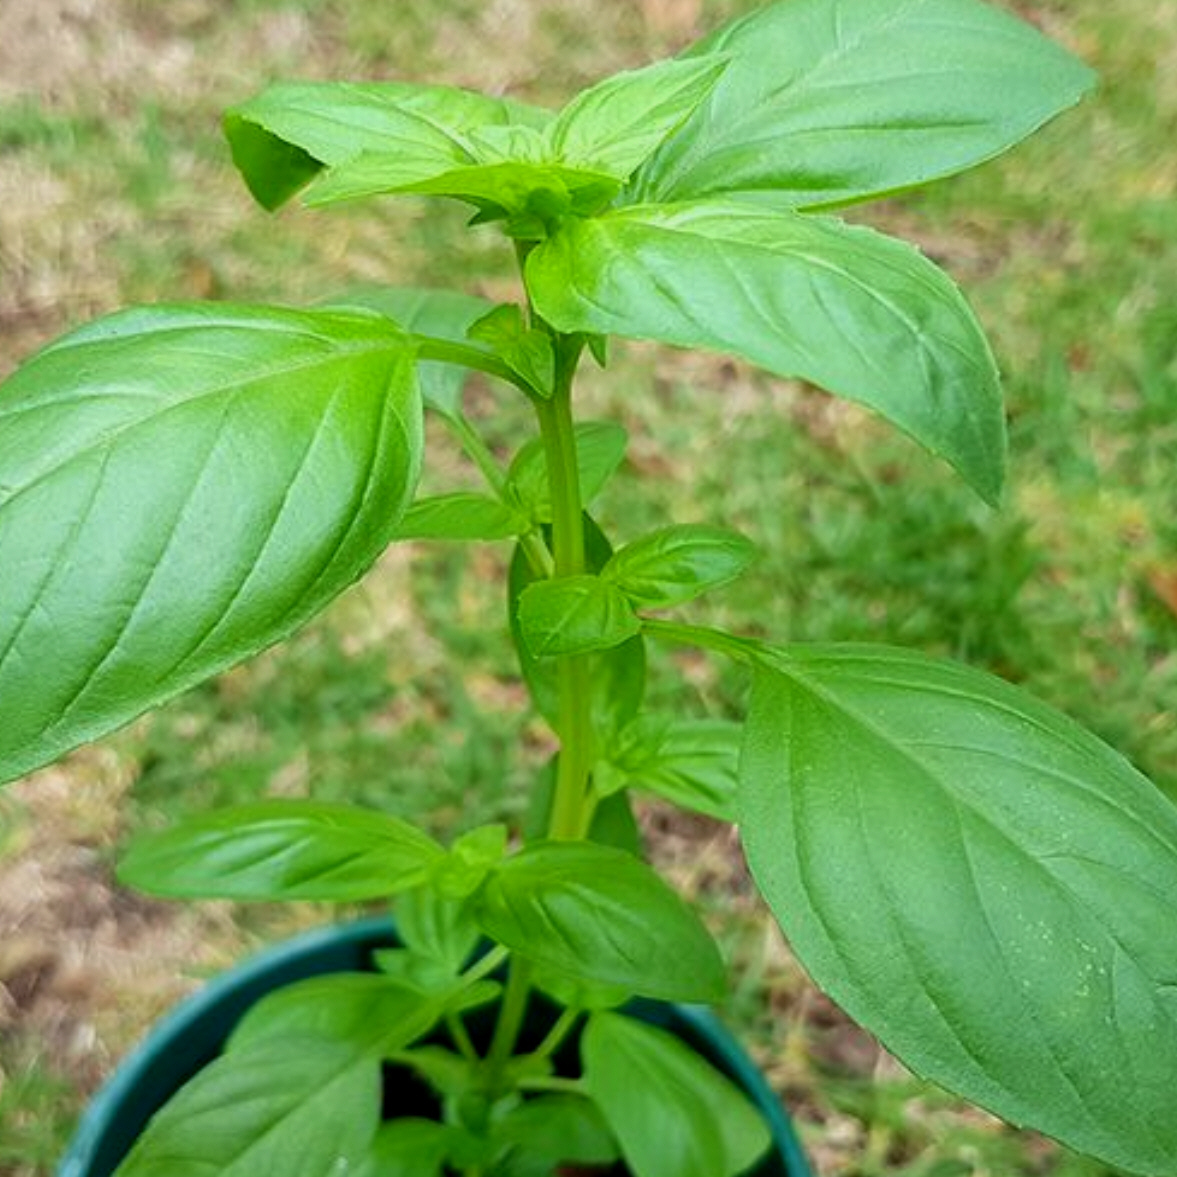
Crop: unknown
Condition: basil